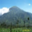
Label: mountain